Sébastien Chabal

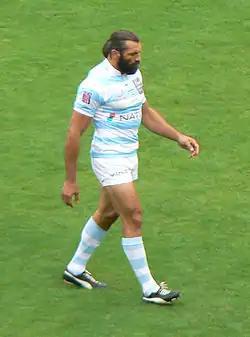
Sebastien Chabal on for Racing Metro 92, 2009.

Following the departure of Saint-André, and after six years wearing the blue jersey of Bourgoin, Chabal wanted to change his horizons and continue his professional development as a player at another club. He wished to join Stade Toulousain, but the club of the "Ville Rose" made no offer for his services. However, Saint-André, now sporting director at Sale Sharks, signed him on a two-year contract with the Manchester outfit. Although Chabal had played at flanker throughout his time at Bourgoin, Saint-André selected him at number eight in his first match for Sale.